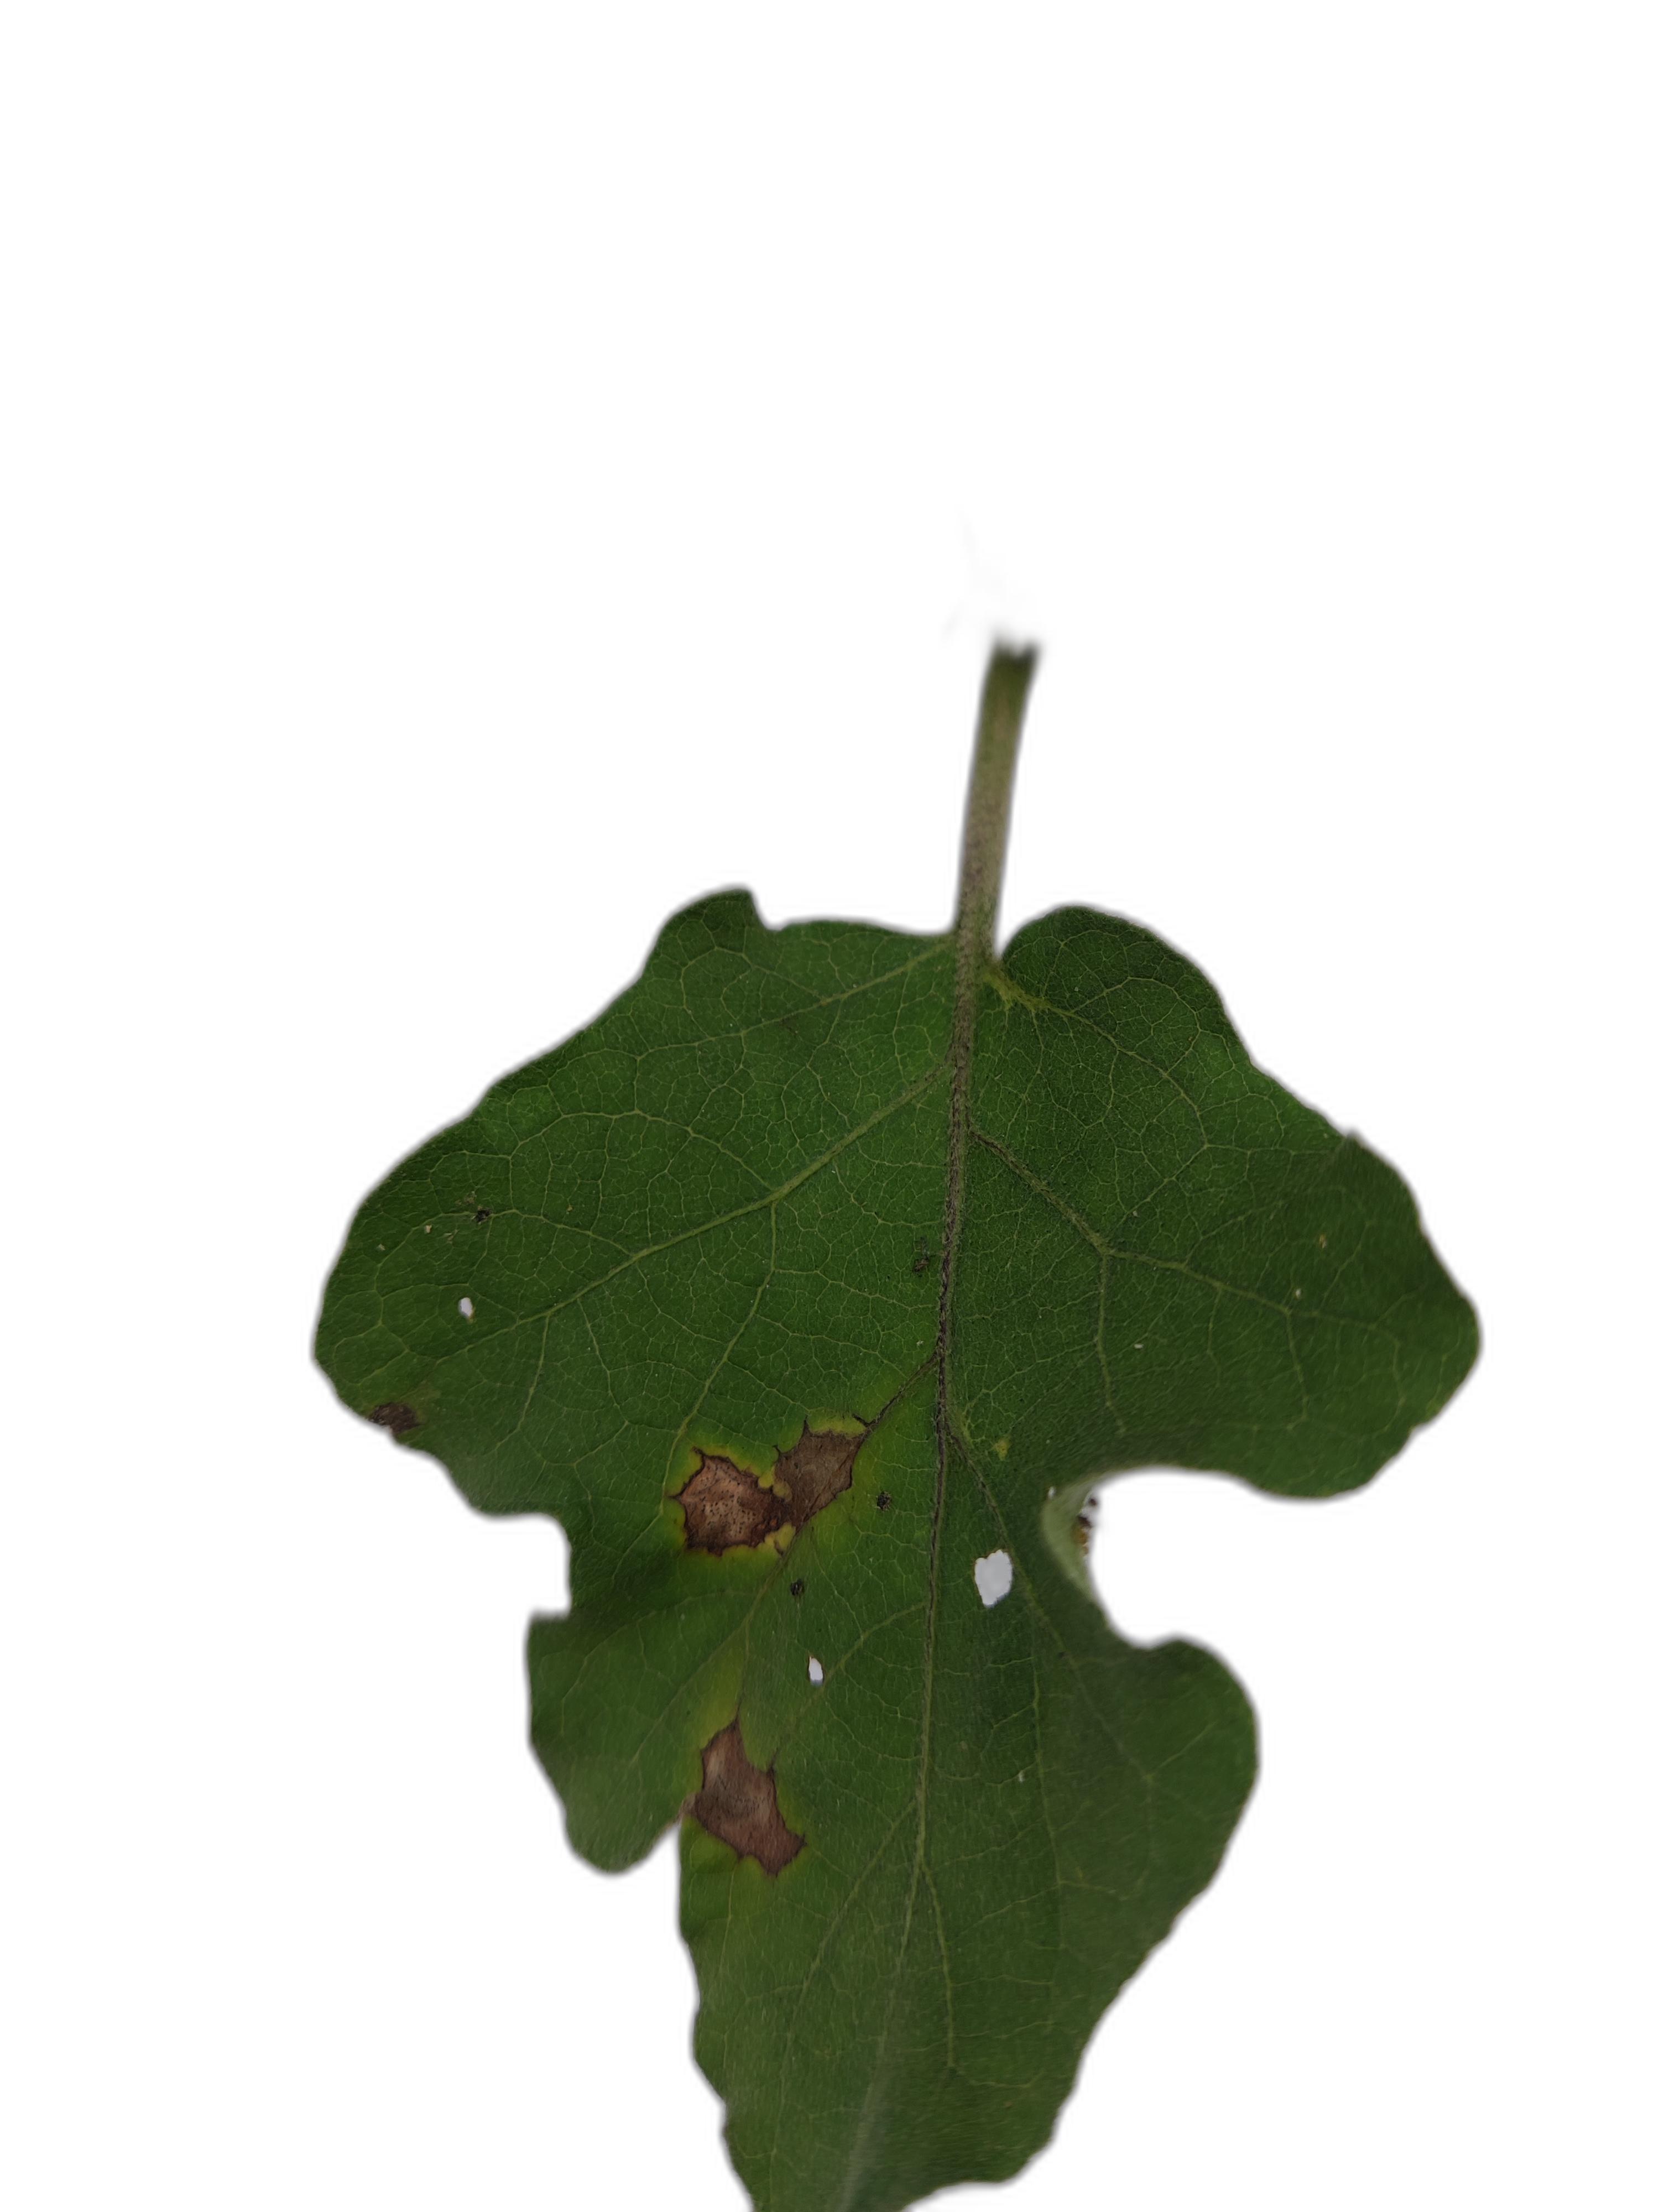
Label: Leaf Spot Disease